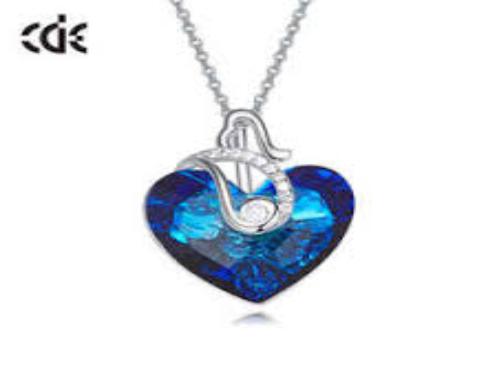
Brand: CDELALA
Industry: Clothes